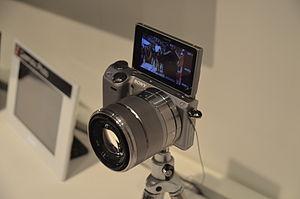
Les Sony Alpha NEX-5 sont une série d'appareil photographique hybride semi-expert de monture E destiné aux amateurs débutants ou éclairés produits entre 2010 et 2014 par Sony Alpha. Cette série se compose de quatre modèles : le NEX-5, le NEX-5N, le NEX-5R et le NEX-5T. Cette série est partiellement remplacée par la nomenclature ILCE-5x00, en particulier à la sortie de l'Alpha 5100.